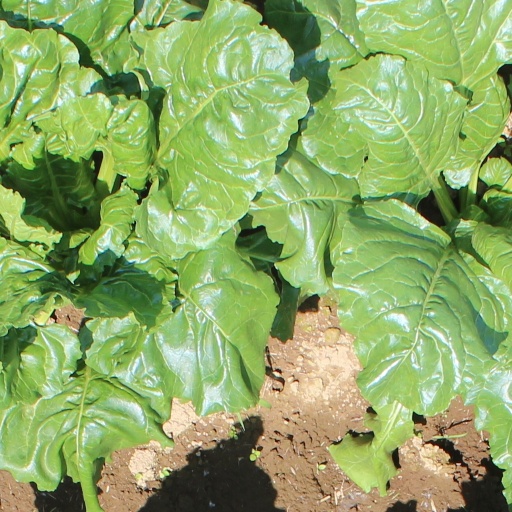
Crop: sugar beet